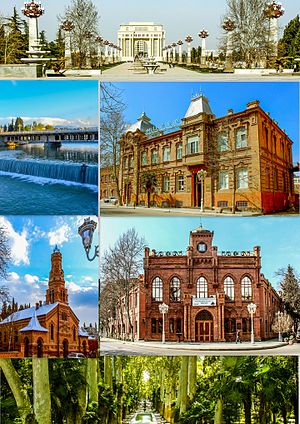
Gandja
Seværdigheder i Gandja
Gandja, Gəncə eller Ҝәнҹә er den næststørste by i Aserbajdsjan med ca. 300.000 indbyggere. Gennem tiderne har byen haft mange navne, bl.a. Elisavetpol og Kirovabad. Byen var hovedstad i den Aserbajdsjanske Demokratiske Republik fra 1918 til 1920. Den klassiske aserbajdjanske digter Nezami, som skrev på både persisk og tyrkisk, blev født i Gandja, og den georgiske digter Nikolos Baratasjvili døde der.